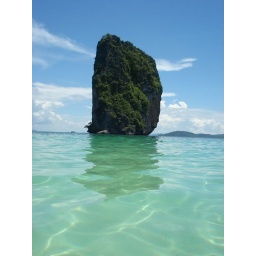
Large rock formation off the coast Poda Island near Krabi, Thailand